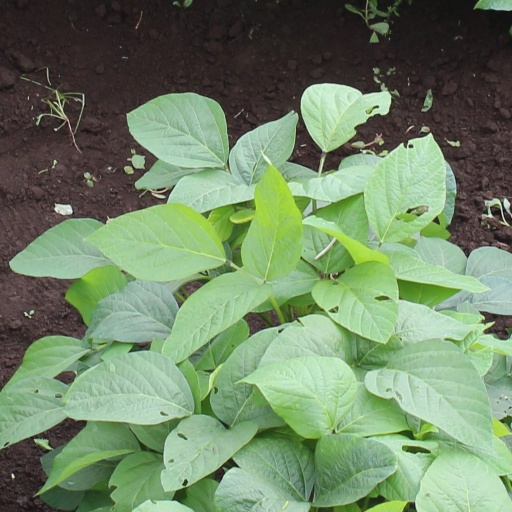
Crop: soybean